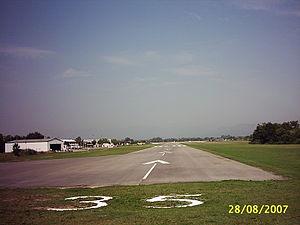
Skydive Empuriabrava est la marque sous laquelle est exploité l’aérodrome d'Empuriabrava depuis 1985. L’activité principale y est depuis toujours le parachutisme, bien qu’on y pratique également des vols à d’autres fins: photographie, publicité aérienne, tourisme, cours privés de pilotage.